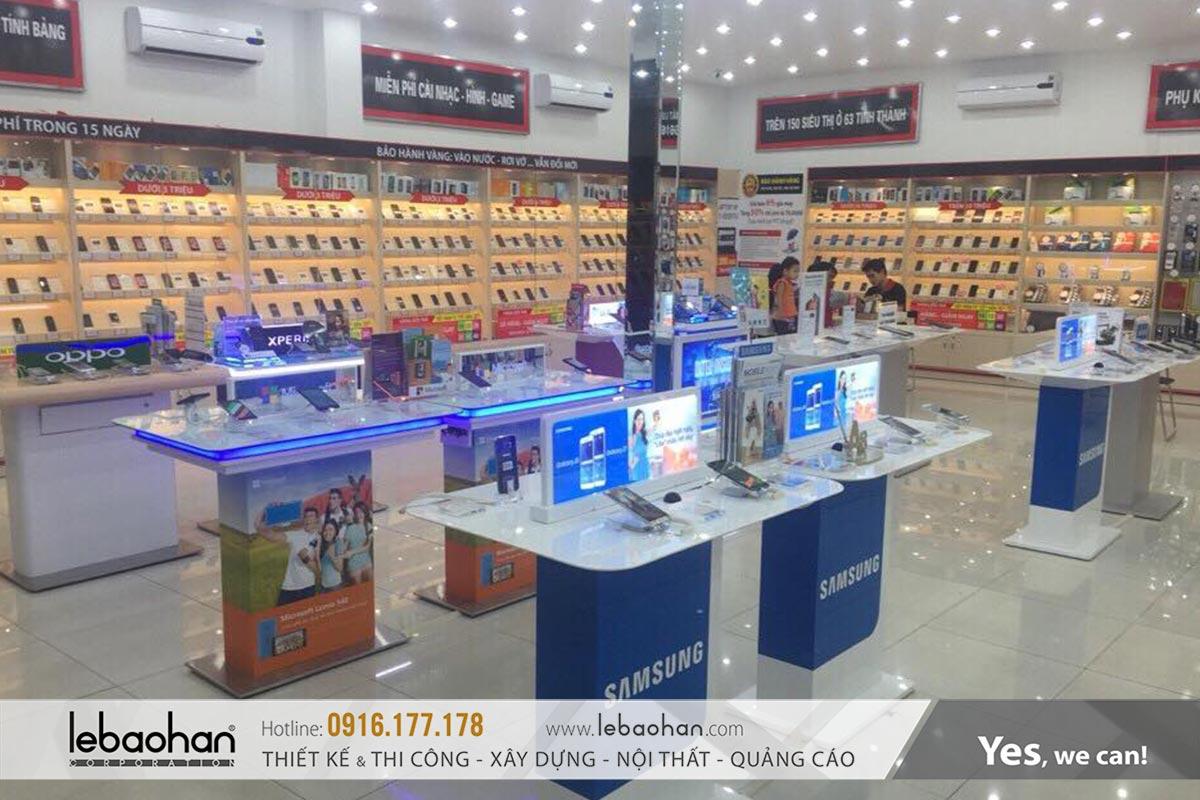
có nhiều mặt hàng điện thoại đang được trưng bày